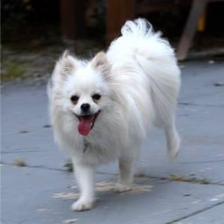
Species: dog
Breed: pomeranian